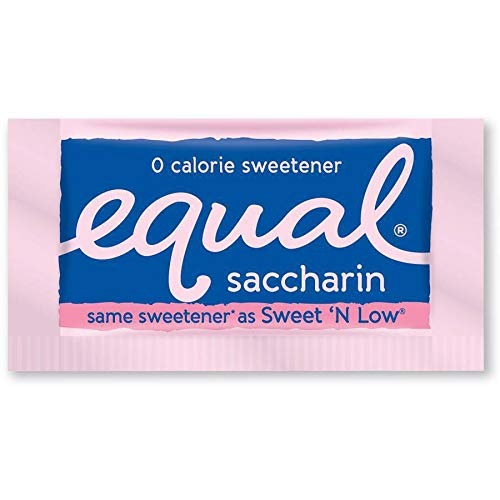
Item Name: Stratas Foods Equal Pink Single Serve Packet Sweetener -- 2000 per case.
Bullet Point: Equal Single Serve Packets, Pink
Value: 2000.0
Unit: Count

Price: 50.04